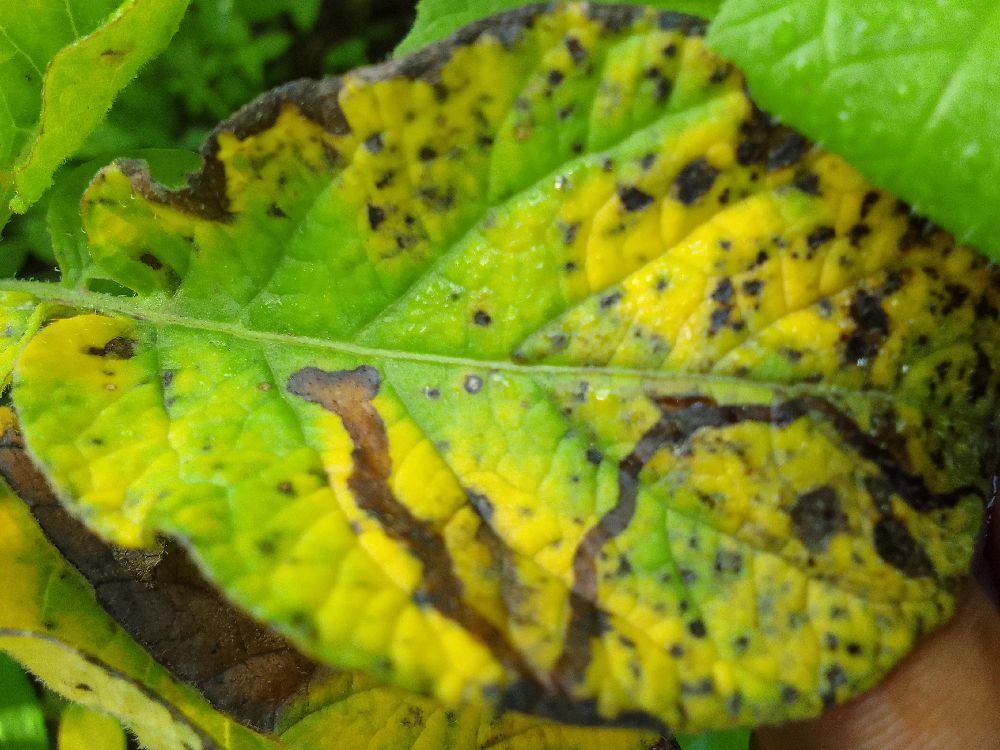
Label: Early blight